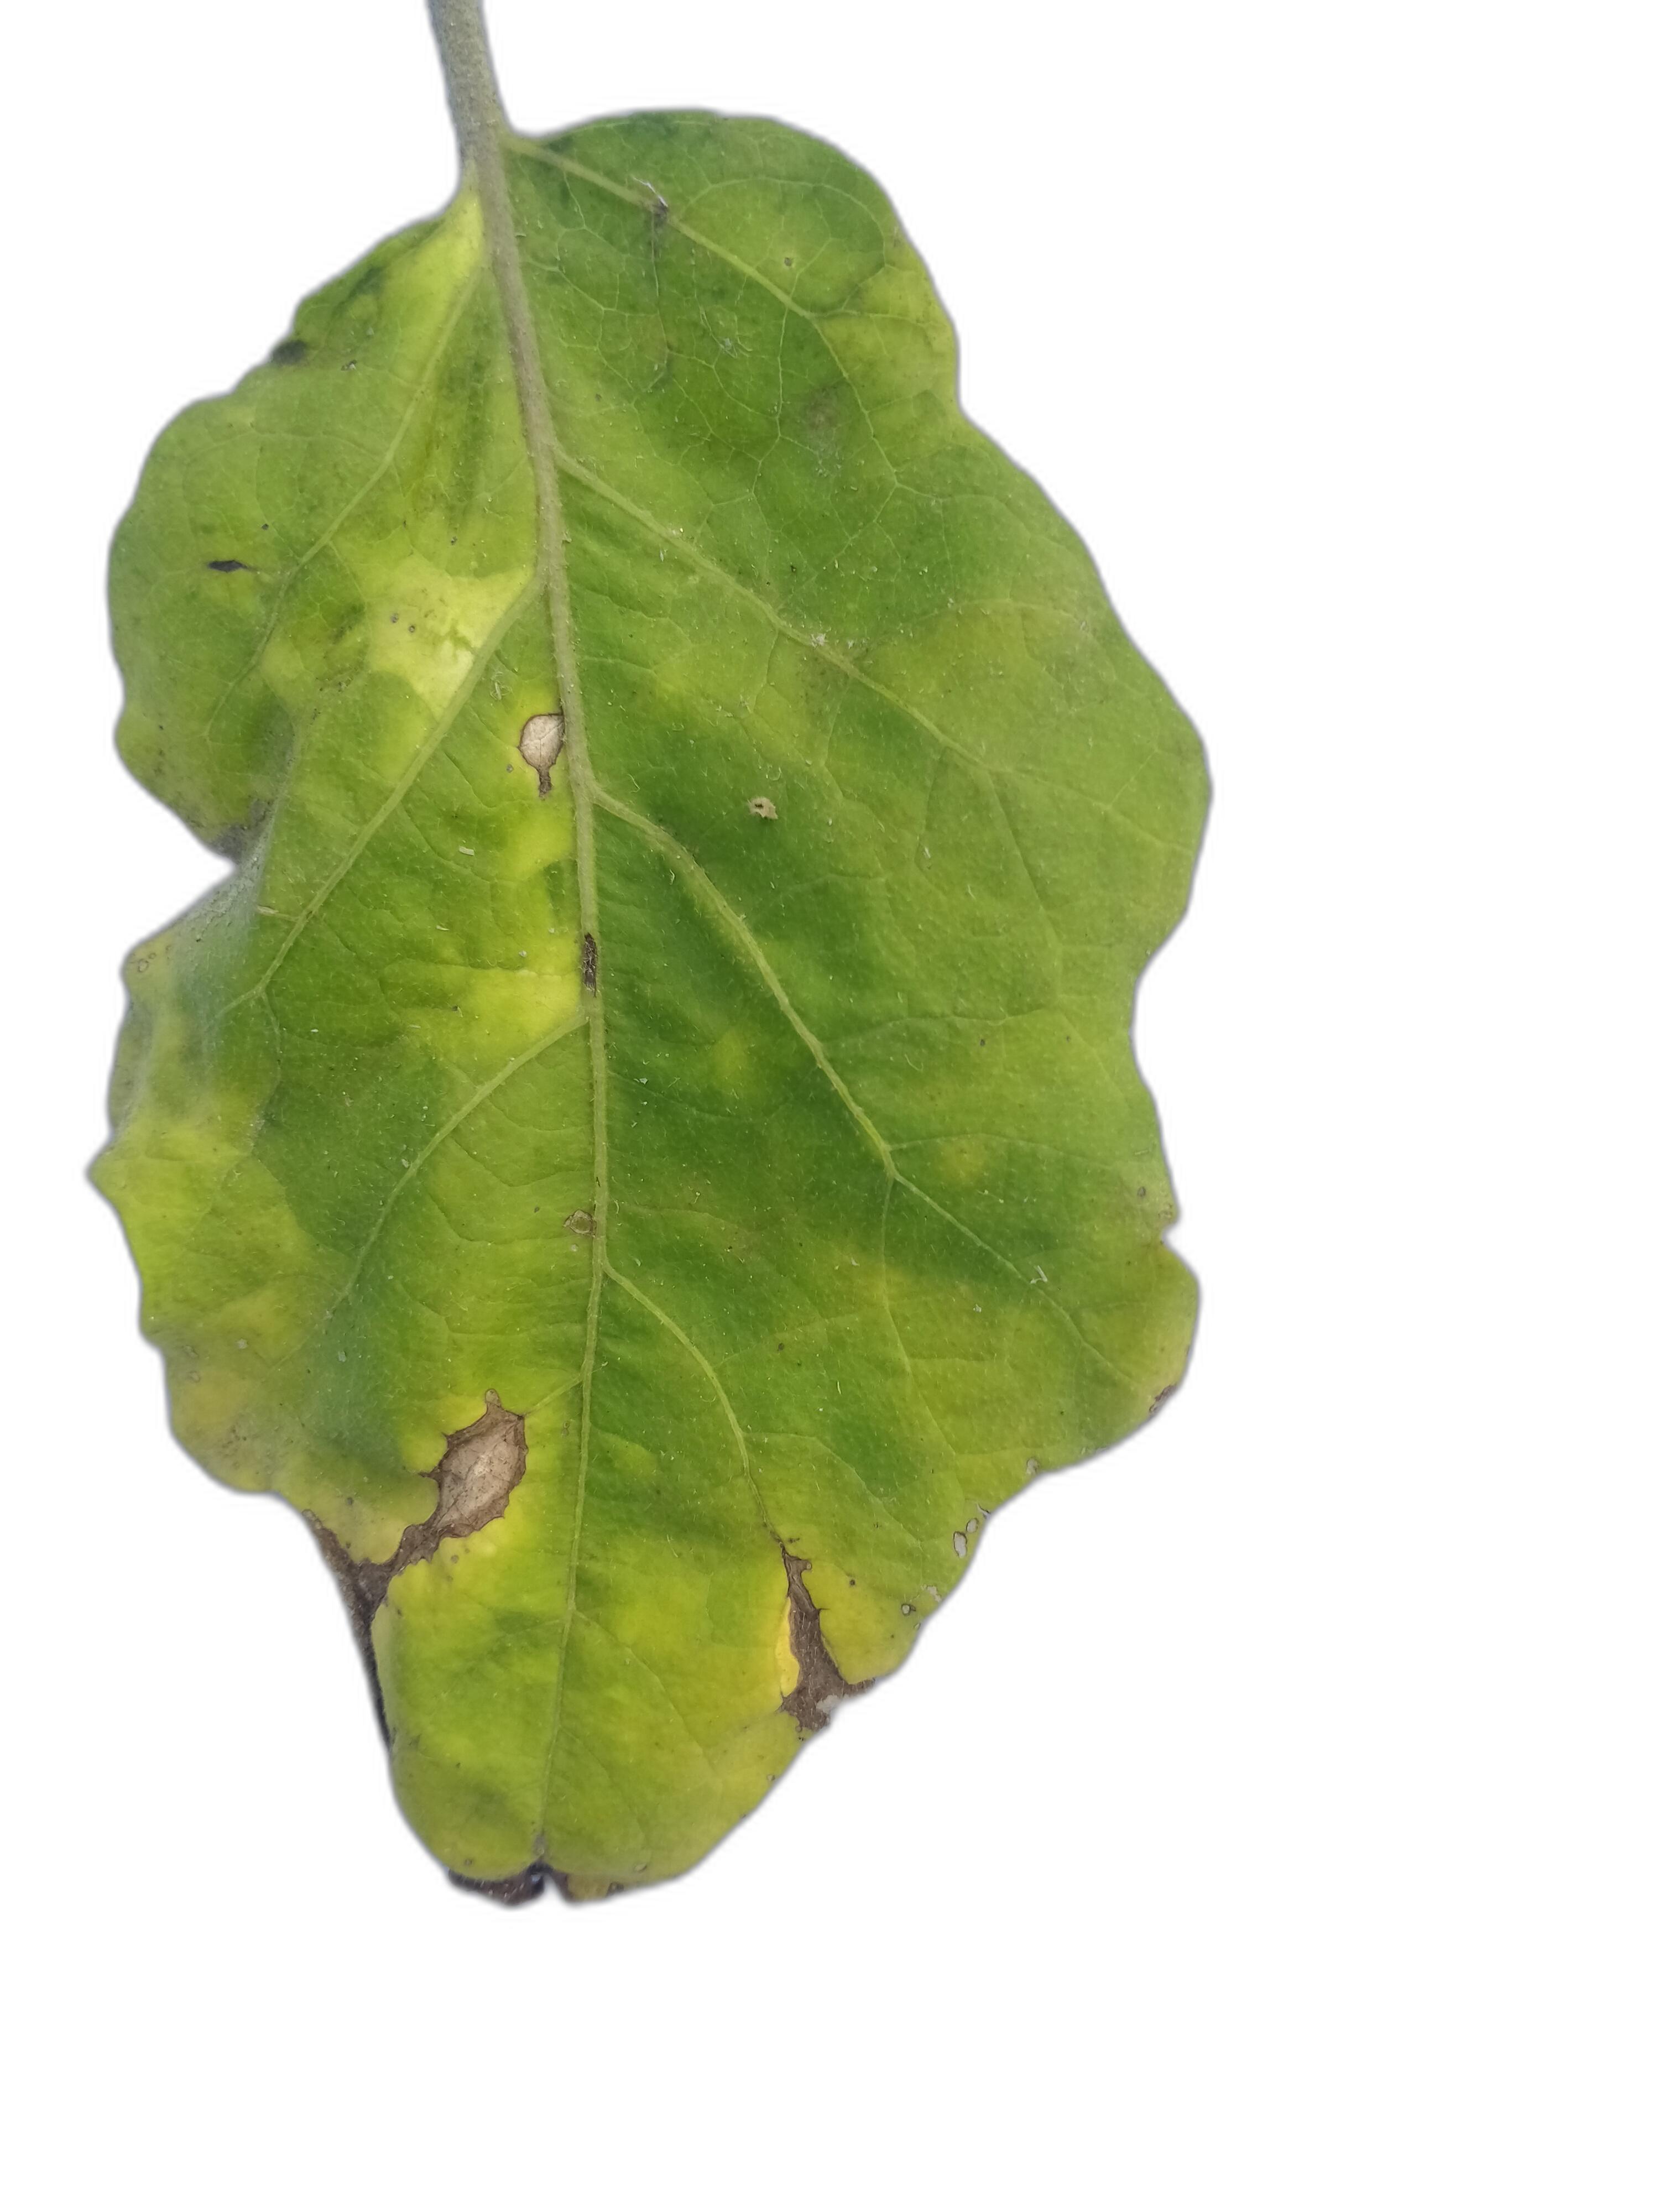
Label: Leaf Spot Disease